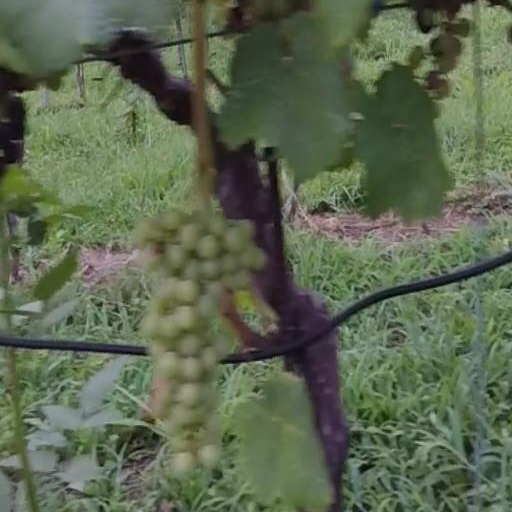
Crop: grape